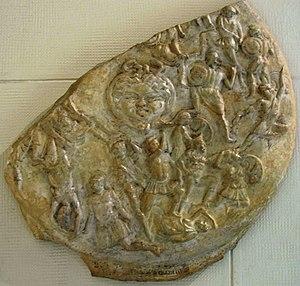
La statue d’Athéna Parthénos est une sculpture monumentale chryséléphantine de la déesse grecque Athéna. Attribuée à Phidias, elle était une offrande de la cité d'Athènes à sa déesse tutélaire. Une salle du Parthénon, sur l'acropole d'Athènes, fut conçue exclusivement dans le but de l'accueillir.